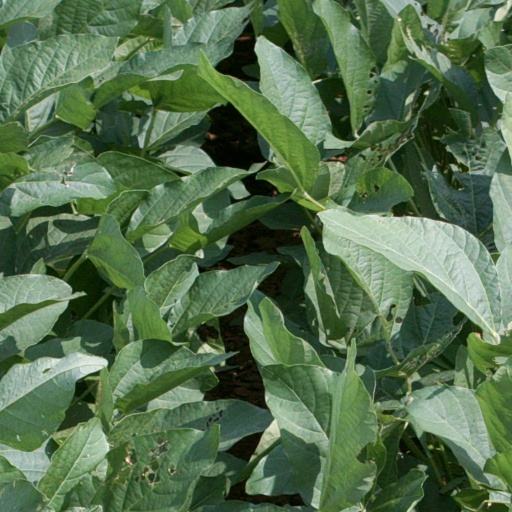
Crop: soybean